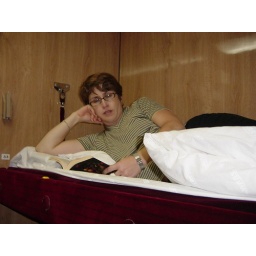
Sleeping car in train from Cracow to Budapest